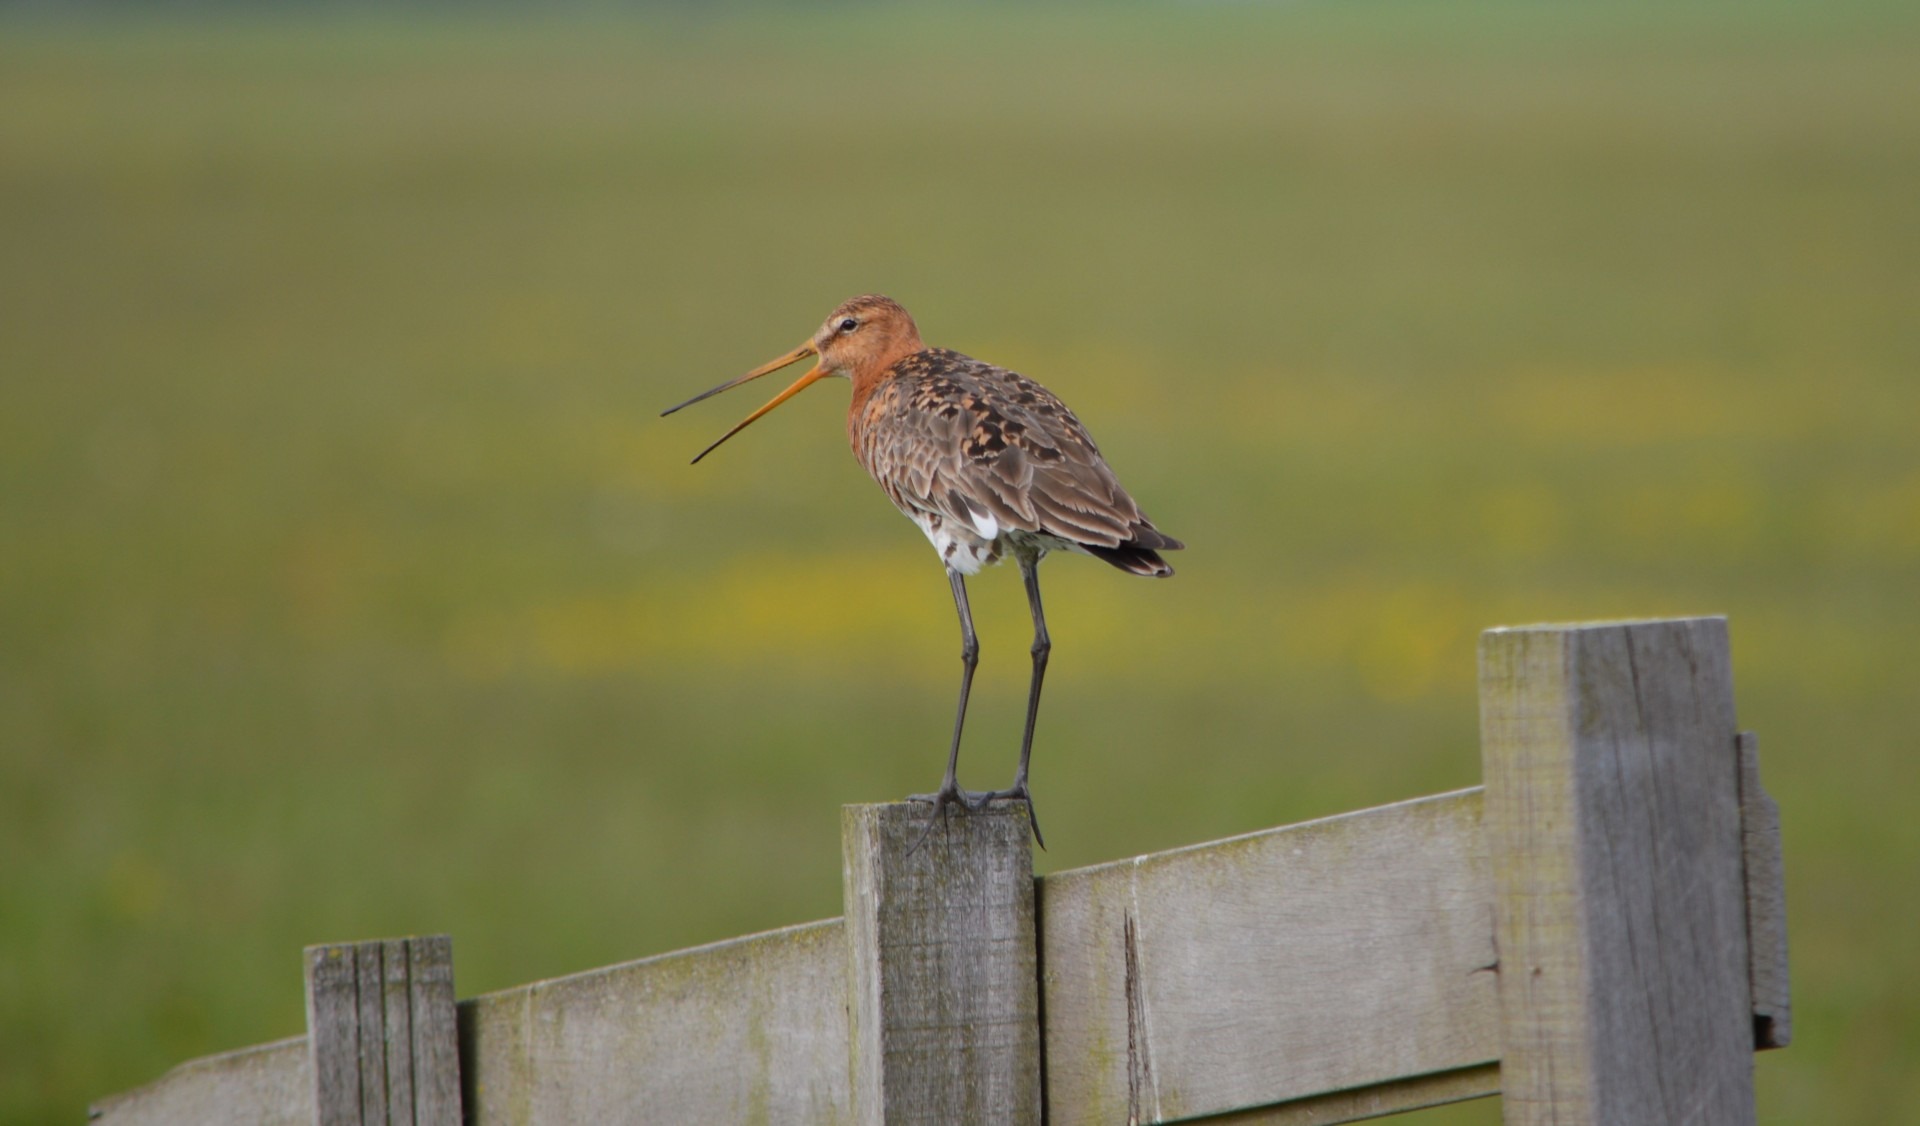
nature, bird, wing, animal, wildlife, pole, spring, beak, fauna, holland, vertebrate, heron, godwit, shorebird